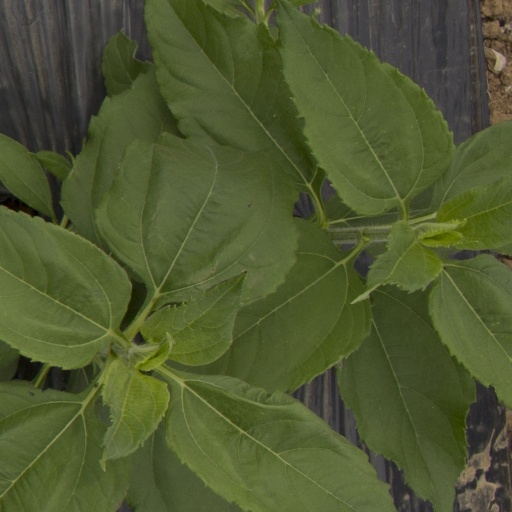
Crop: Jerusalem artichoke